Maclura tinctoria

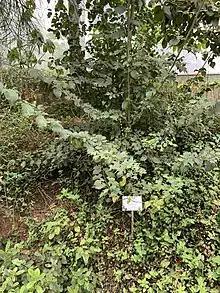
In Colombia

Maclura tinctoria, known as old fustic and dyer's mulberry, is a medium to large tree of the Neotropics, from Mexico to Argentina. It produces a yellow dye called fustic primarily known for coloring khaki fabric for U.S. military apparel during World War I. This dye contains the flavonoid morin. It is dioecious, so both male and female plants are needed to set seed.